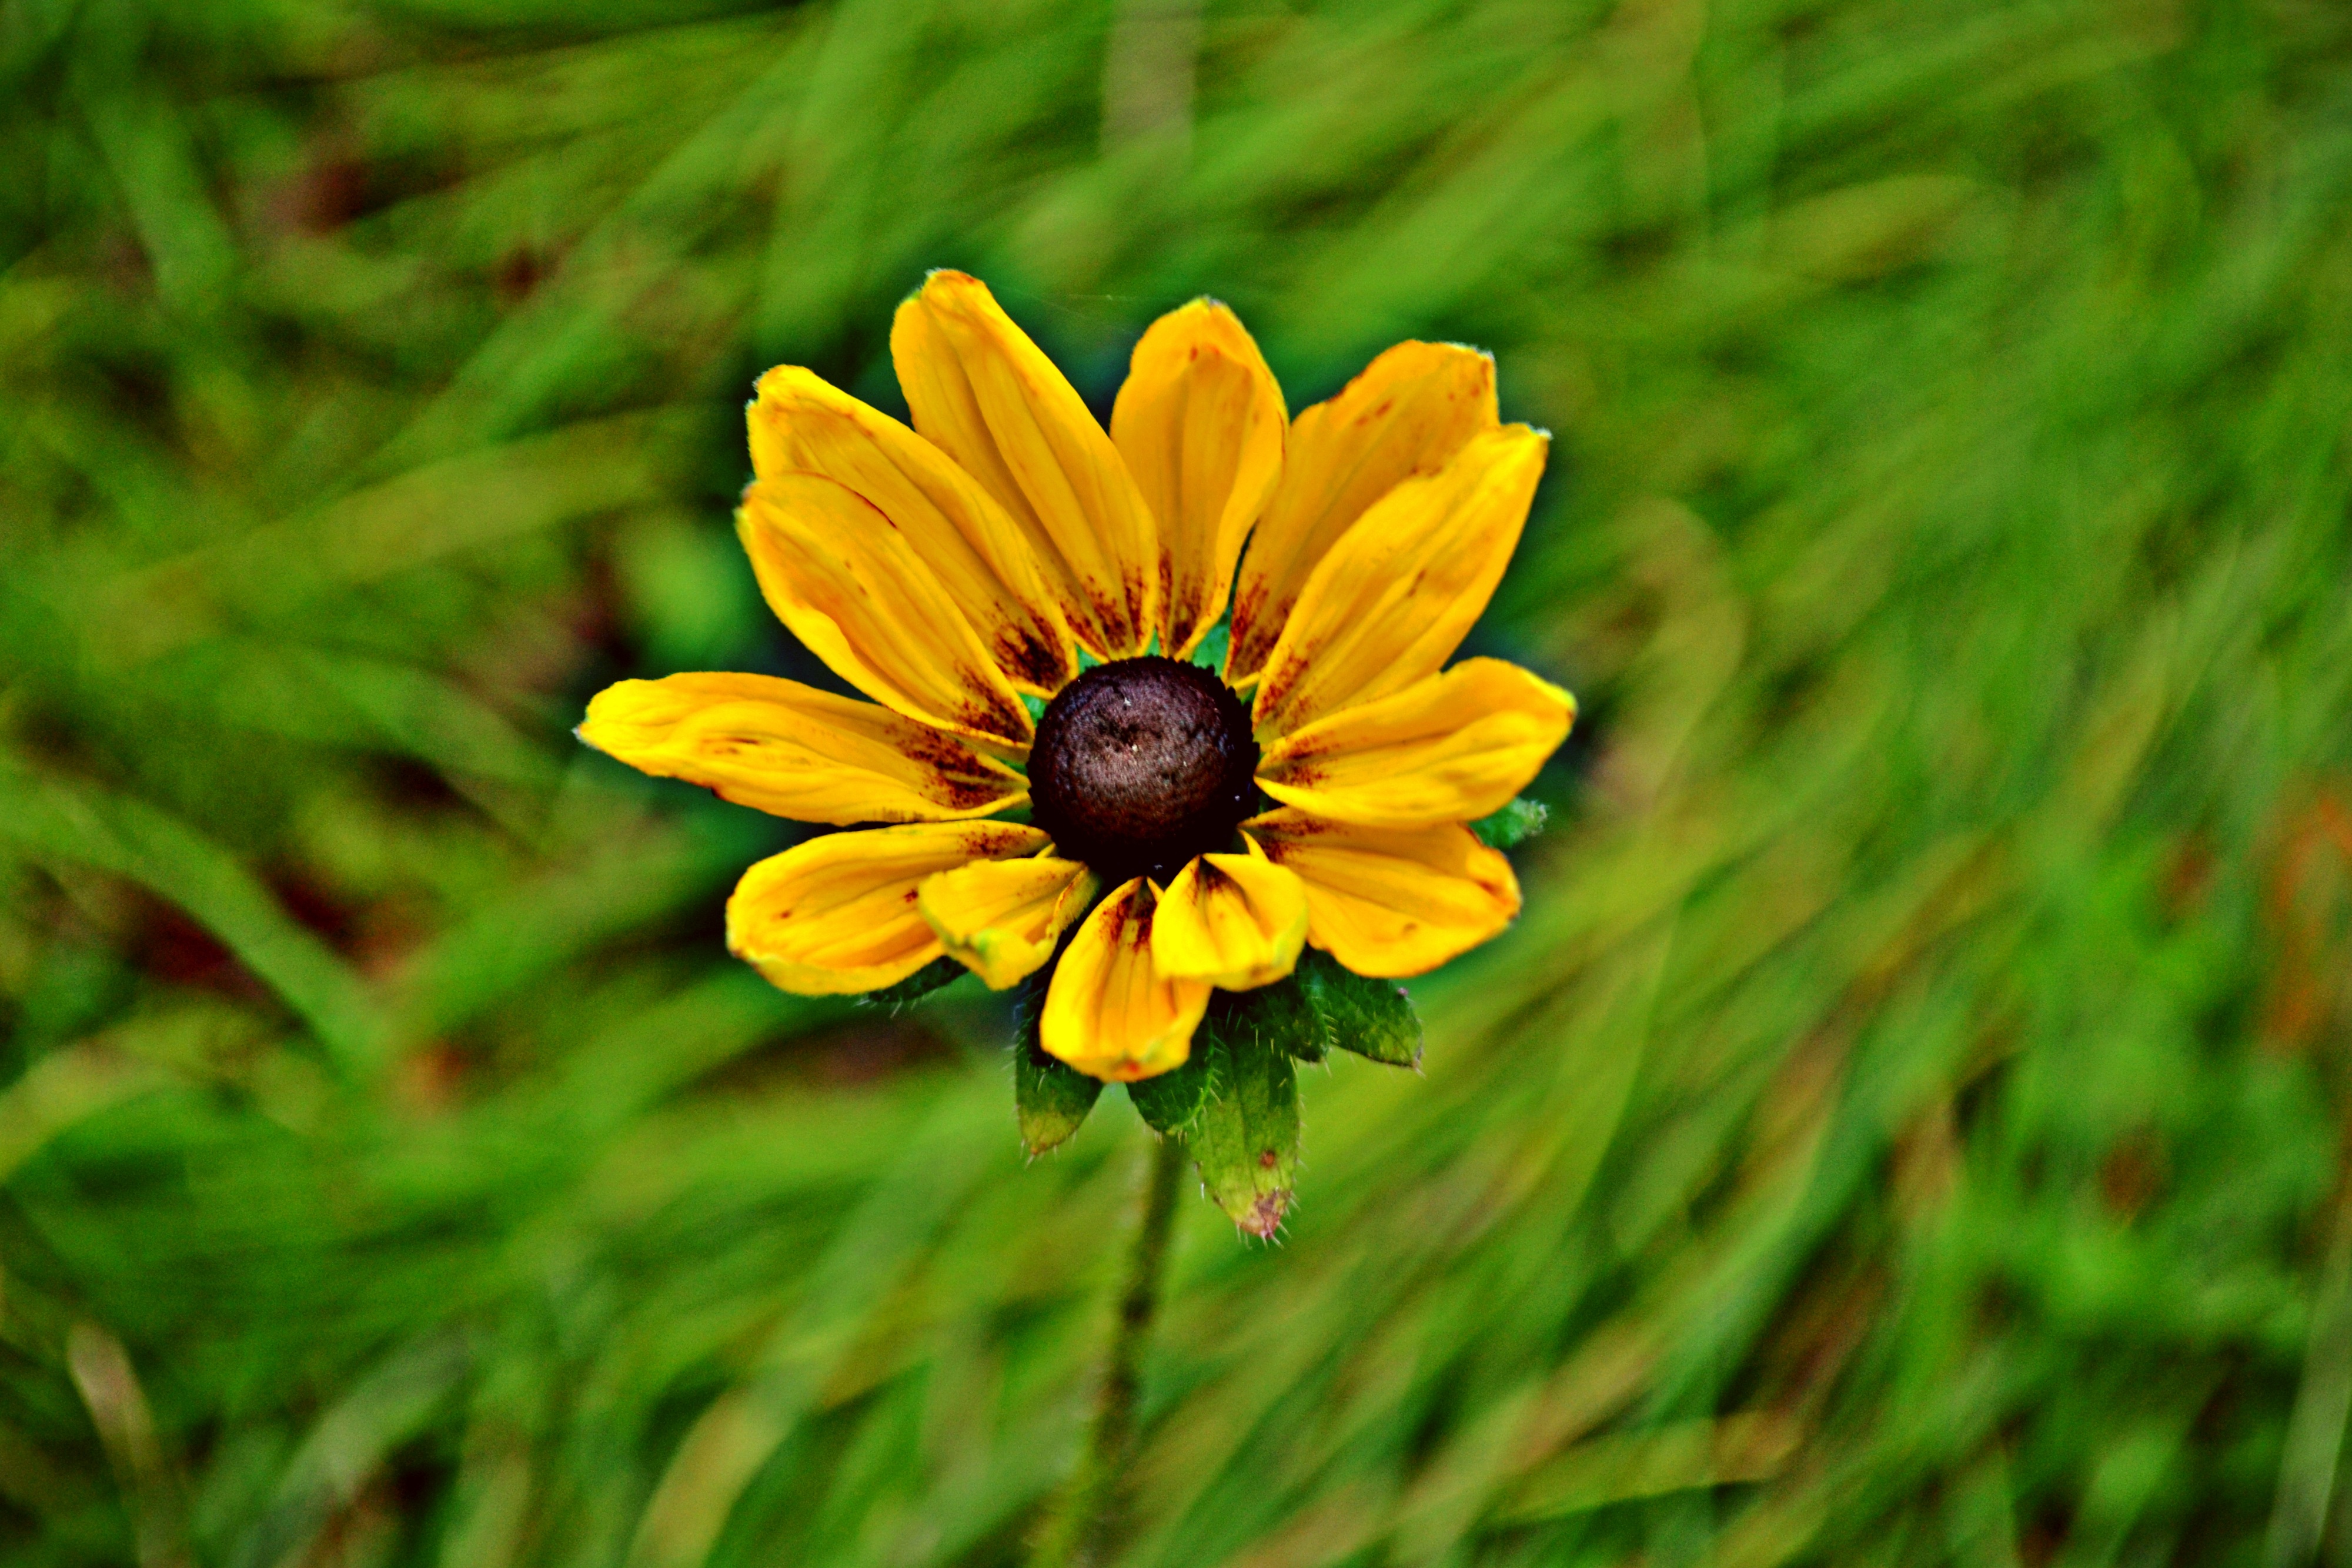
nature, grass, bokeh, plant, field, meadow, prairie, leaf, flower, petal, bloom, daisy, green, macro, botany, yellow, flora, sunflower, yellow flower, wildflower, flowers, close up, sunny, sunflowers, nectar, macro photography, flowering plant, daisy family, oxeye daisy, land plant